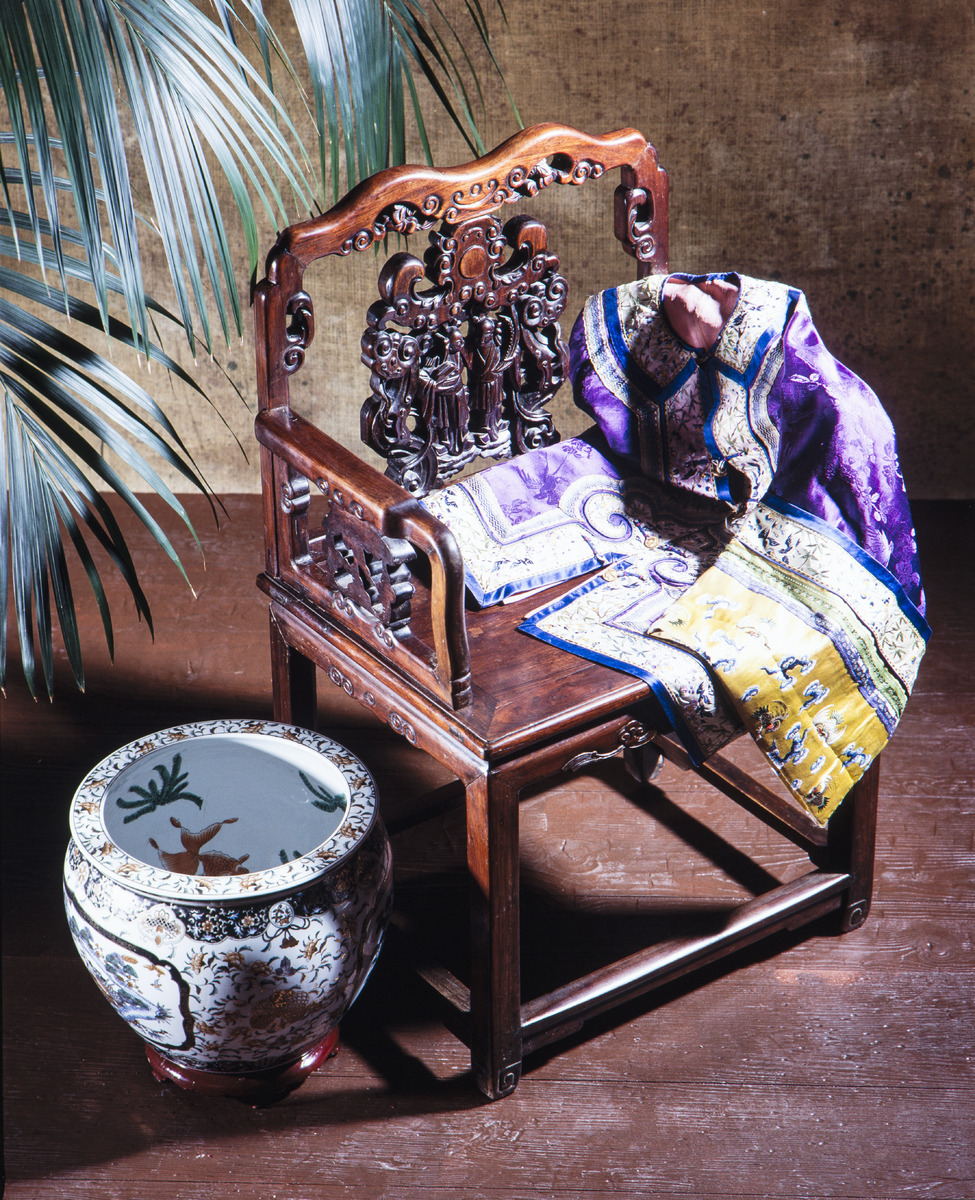
Kiinalaista ja kiinalaistyylistä esineistöä neljältä viime vuosisadalta.
Chinese and Chinoiserie furnishing and furniture of the last four centuries.
sisällön kuvaus: Kiinalainen ruusupuutuoli ja silkkinen brokadijakku ovat 1800-luvulta. Ruukku on viime vuosisadan lopulta. content description: A late 20th century pot and a 19th century Chinese rosewood chair with a silk brocade jacket of the same century on top of it.
Kuvaaja: Konstig, Seppo, kuvaaja
Vuosi: 1800
Paikka: , Suomi, Suomi
Aiheet: kiinalainen; chinoiserie; kiinalaistyylinen; kineseria; sisustusesineet; antiikkiesineet; asetelmat; koriste-esineet; sisustus; tuolit; ruukut; Chinese style; Chinese; antiques; Chinoiserie; furnishing; interior design; home decoration; layouts; chairs; pots; jars